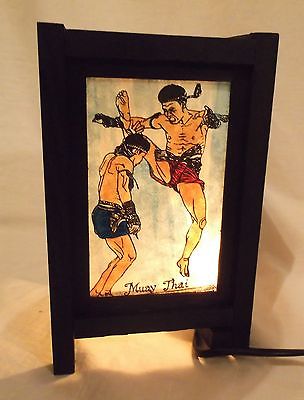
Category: lamp